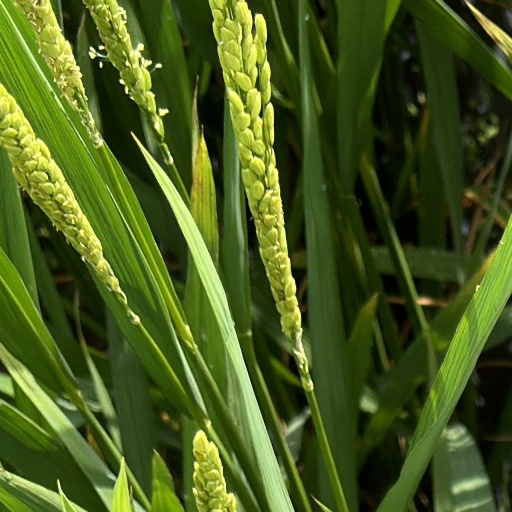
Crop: rice